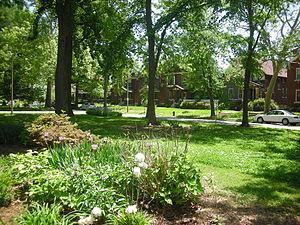
Carondelet est un quartier résidentiel situé au sud du centre-ville de Saint-Louis dans l'État du Missouri aux États-Unis.